M1917 Browning machine gun

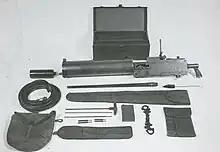
M1917A1 with spare barrel and other issued accessories

The Model 1917A1 was again used in the Second World War, and was primarily used with the M2 ball, tracer, and armor-piercing ammunition introduced just prior to the outbreak of hostilities. Some were supplied to the UK for use by the Home Guard since all production of the .303 Vickers was needed to resupply the equipment abandoned during the Fall of France. The M1917's weight and bulk meant that it was generally employed as a fixed defense or as a battalion or regimental support weapon. In this latter role, the disassembled weapon was carried by machine gun squads advancing on foot, which could rapidly deploy it to support the infantry in offensive operations. At the battle of Momote Airstrip in the Admiralties, the US Army's 5th Cavalry machine gunners killed several hundred Japanese in one night using their M1917 Brownings; one gun was left in position after the battle as a memorial to the desperate struggle.